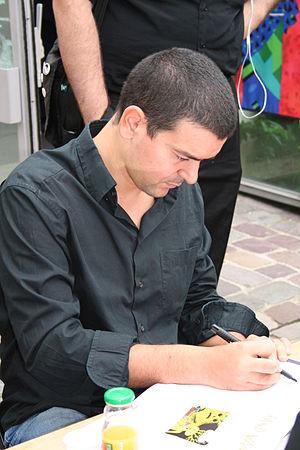
Séance de dédicaces avec Joann Sfar, lors du festival Delcourt 2006 (Paris, France).
Joann Sfar, né le 28 août 1971 à Nice, est un auteur de bande dessinée, illustrateur, romancier et réalisateur français. Auteur de très nombreuses bandes dessinées, il est notamment connu pour ses séries Le Chat du rabbin, qu'il a ensuite adaptée au cinéma, et Donjon. Il a également illustré de nombreux ouvrages. Depuis 2010 et son film Gainsbourg, vie héroïque, il est également réalisateur. Depuis 2013, il s'est mis à l'écriture de romans, comme Le Plus Grand Philosophe de France. Joann Sfar interroge tout particulièrement les rapports qu'entretiennent entre elles les religions. Il traite de questions existentielles, identitaires et philosophiques à travers les différents supports qu'il emploie.